Rogers-Knutson House

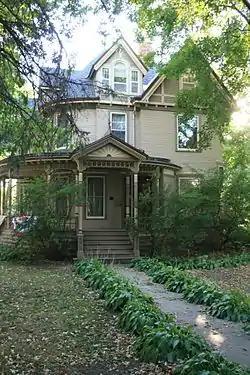

The Rogers-Knutson House is a historic building located in Clear Lake, Iowa, United States. Built in 1895, the Queen Anne Victorian house was built for Francis M. Rogers. He was a farmer, served in the Civil War, was the clerk of court and ran a clothing store in Mason City before he bought the private First National Bank in Clear Lake in 1889. He went on to serve on the board of education, city council, and as mayor of Clear Lake. Clarence and Hazel Knutson bought the house in 1920. Clarence was also a banker and served as mayor. Knutson worked in the family hardware store, served in the Iowa Legislature, and served as the president of the Iowa Hardware Mutual Insurance Company from 1931 to 1960. Hazel Knutson was involved with a variety of civic clubs and organizations, including conservation efforts. She also served as president of the Iowa League of Women Voters. Howard and Francie Sonksen bought the house in 1972. Howard was a teacher and Francie worked from home as a massage therapist. They brought the home back to its original glory, such as removing the wall-to-wall carpeting, refinishing the beautiful wood floors, restoring the solarium and the outside pond pumps back to working order.